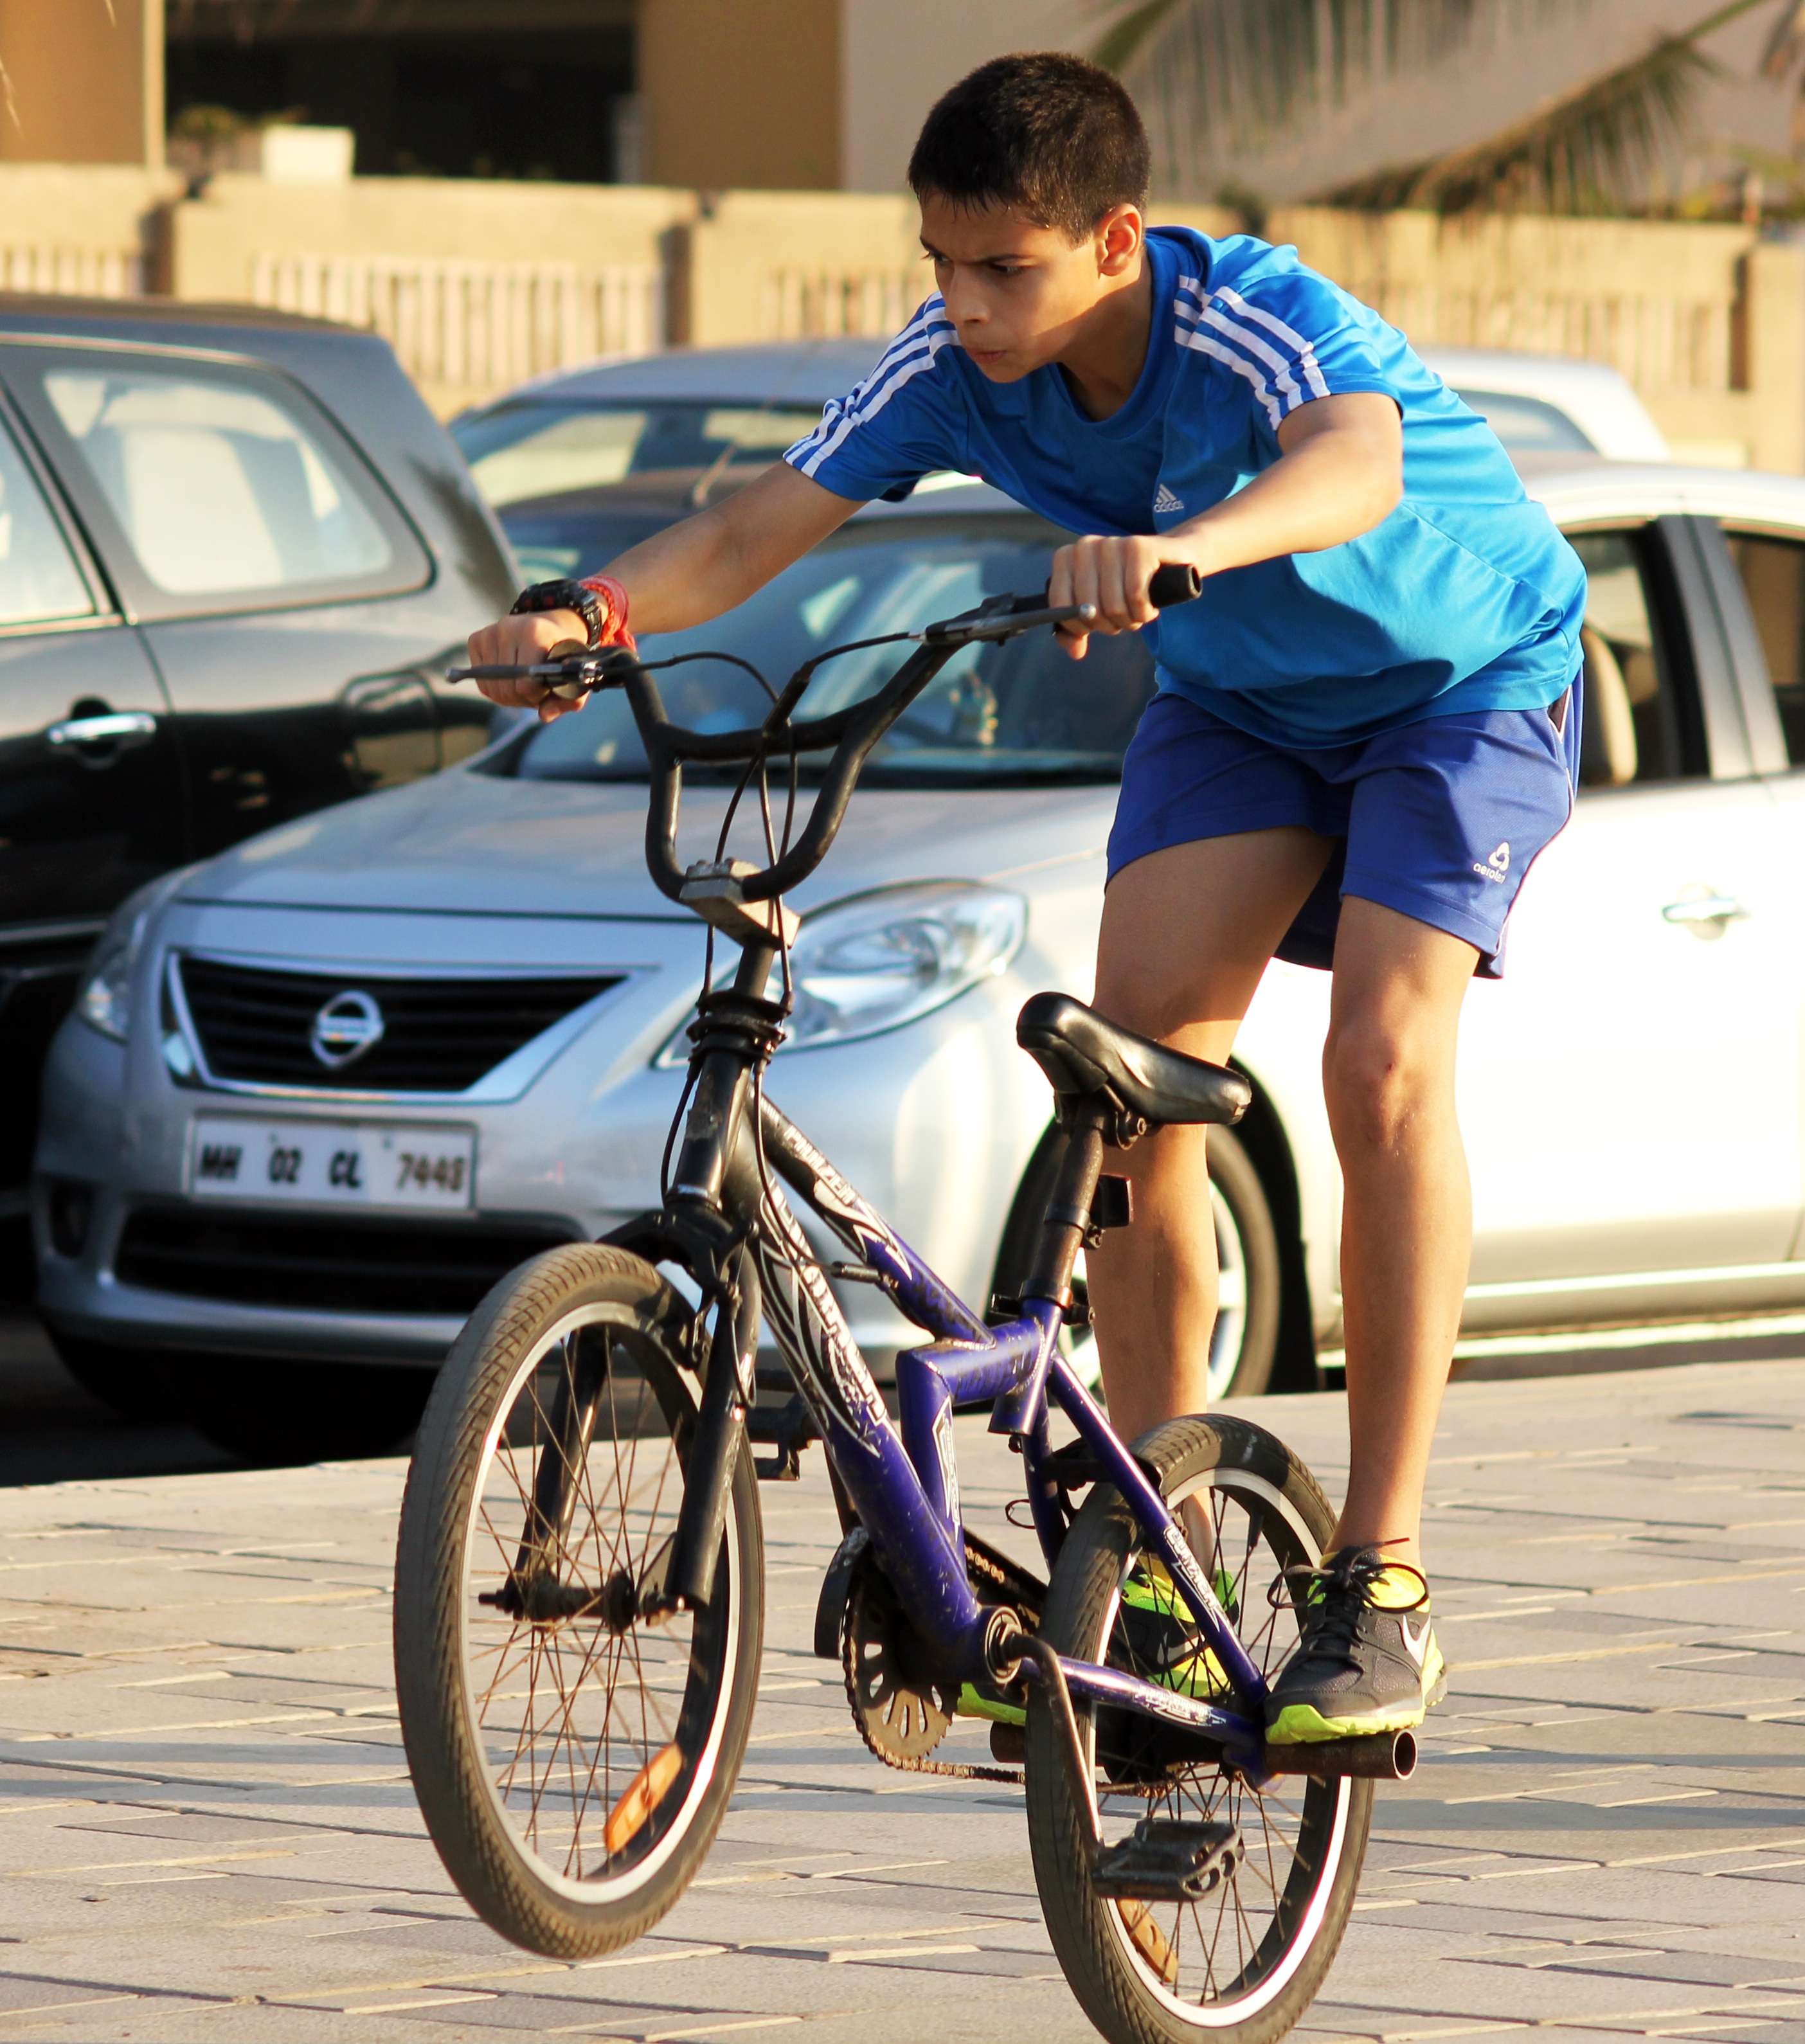
sport, wheel, boy, bicycle, bike, male, cyclist, rider, young, vehicle, motorcycle, child, ride, extreme sport, leisure, activity, sports equipment, mountain bike, bmx, cycling, fun, sports, helmet, biking, trick, stunt, road cycling, land vehicle, cycle sport, bicycle motocross, freestyle bmx